Panauti

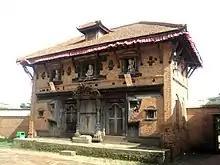
Unmanta Bhairav Temple of Panauti

At the time of the 2021 Nepal census, Panauti Municipality had a population of 51,504. Of these, 62.65% spoke Nepali, 20.72% Tamang, 14.65% Nepal bhasa